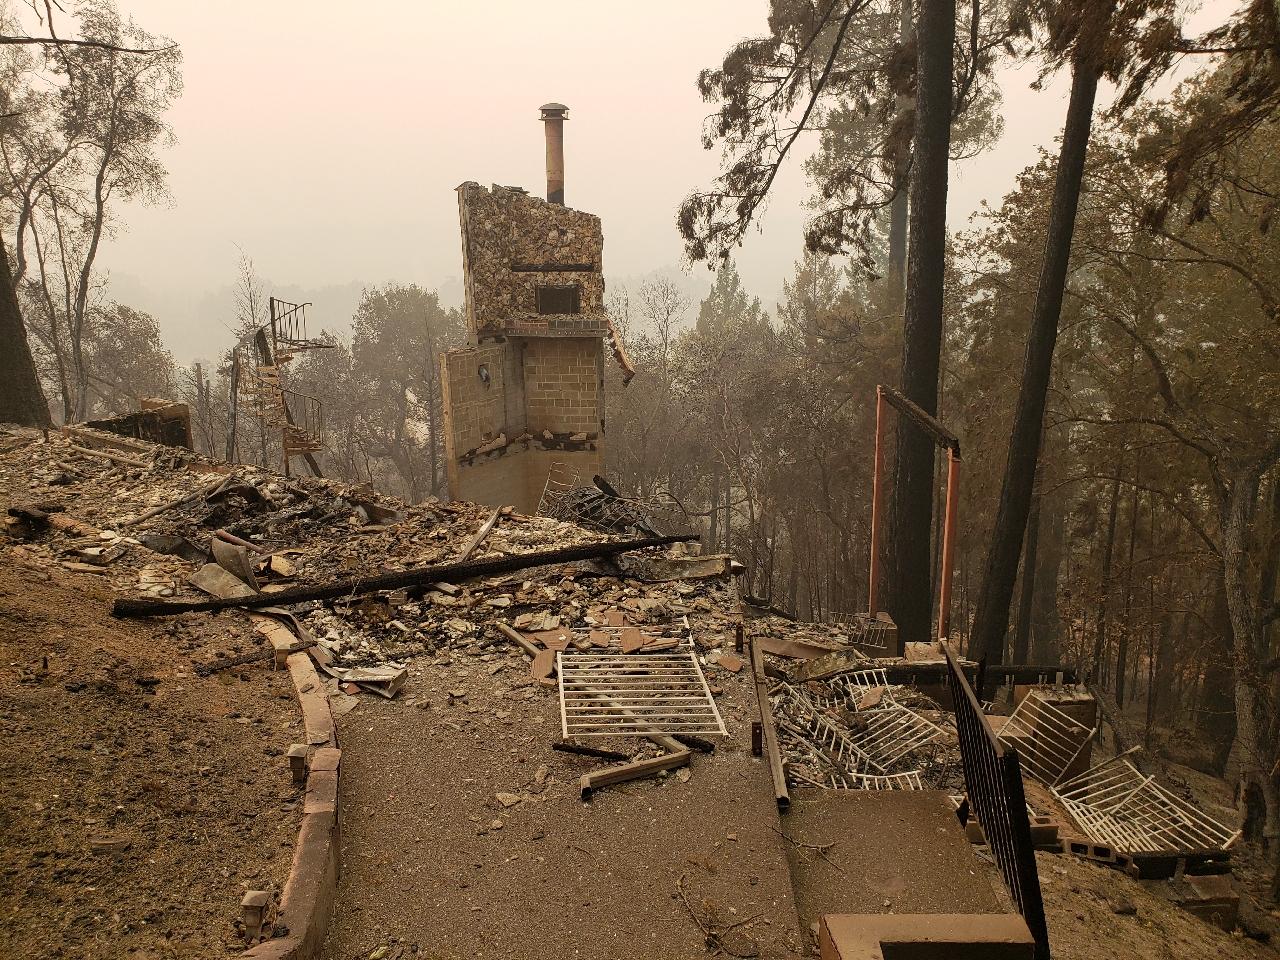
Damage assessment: destroyed